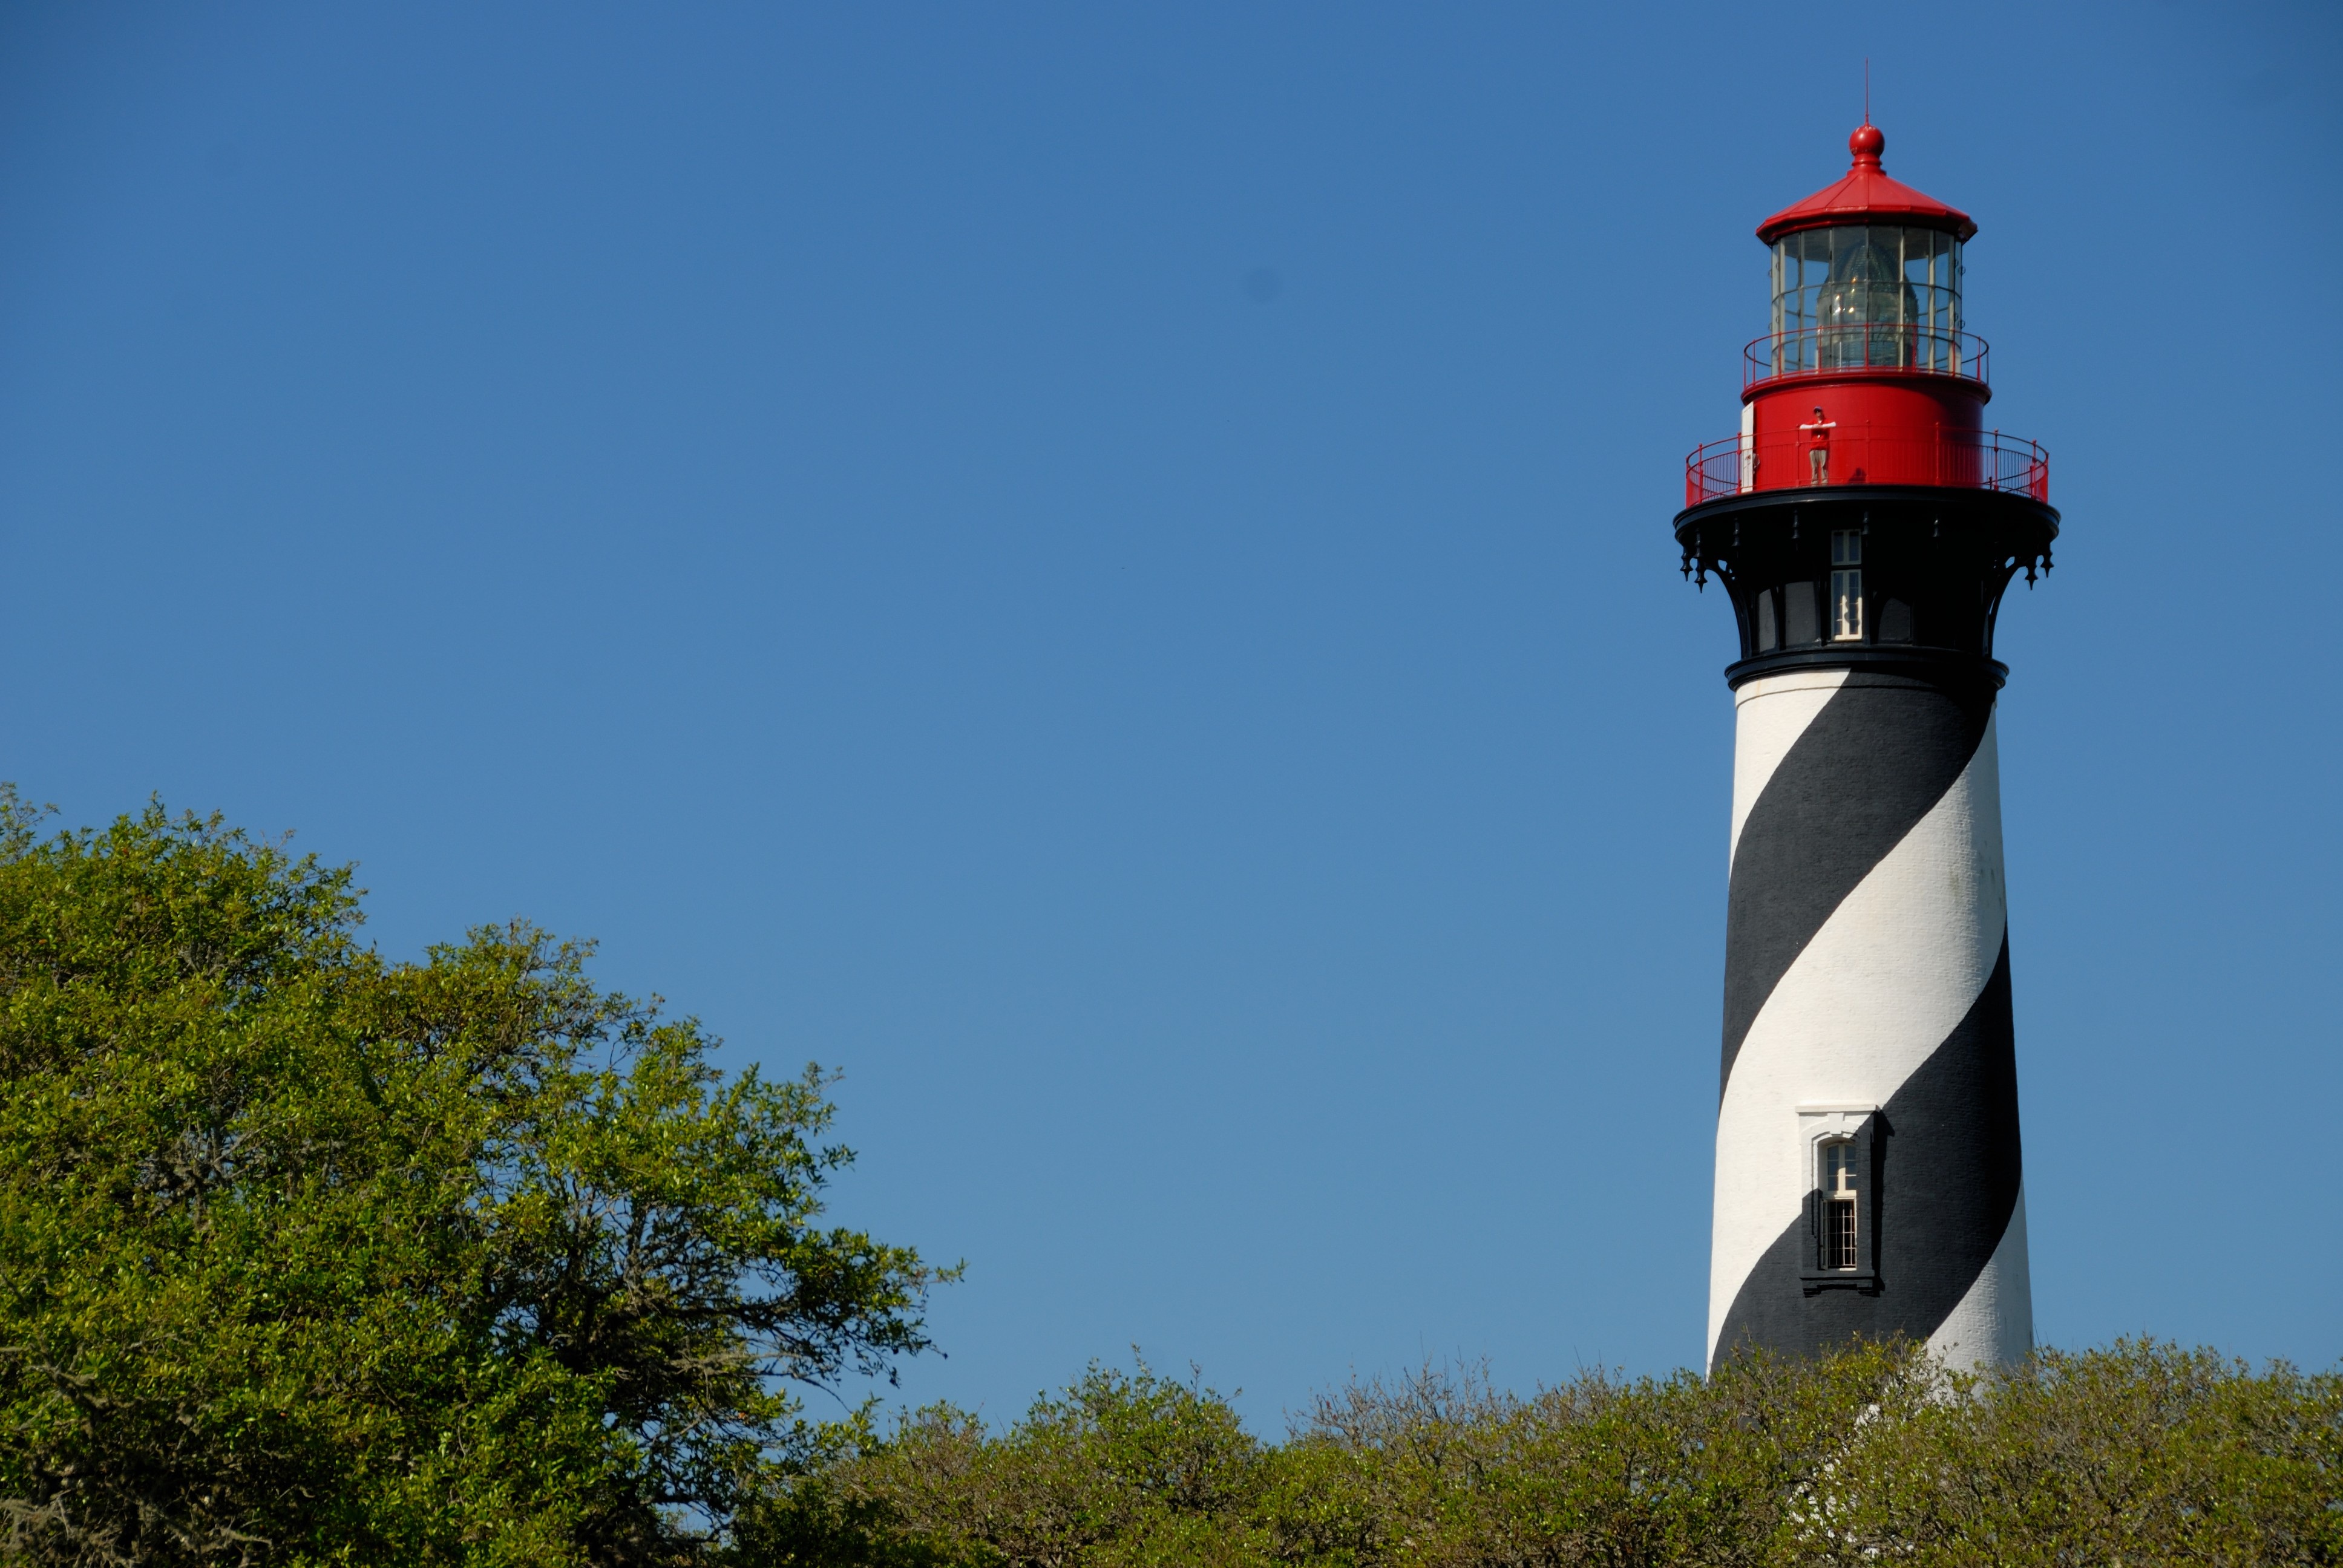
landscape, coast, nature, outdoor, ocean, light, lighthouse, architecture, structure, sky, white, building, old, coastal, travel, red, tower, symbol, usa, landmark, beacon, historic, black, nautical, stripes, navigation, warning, florida, st augustine